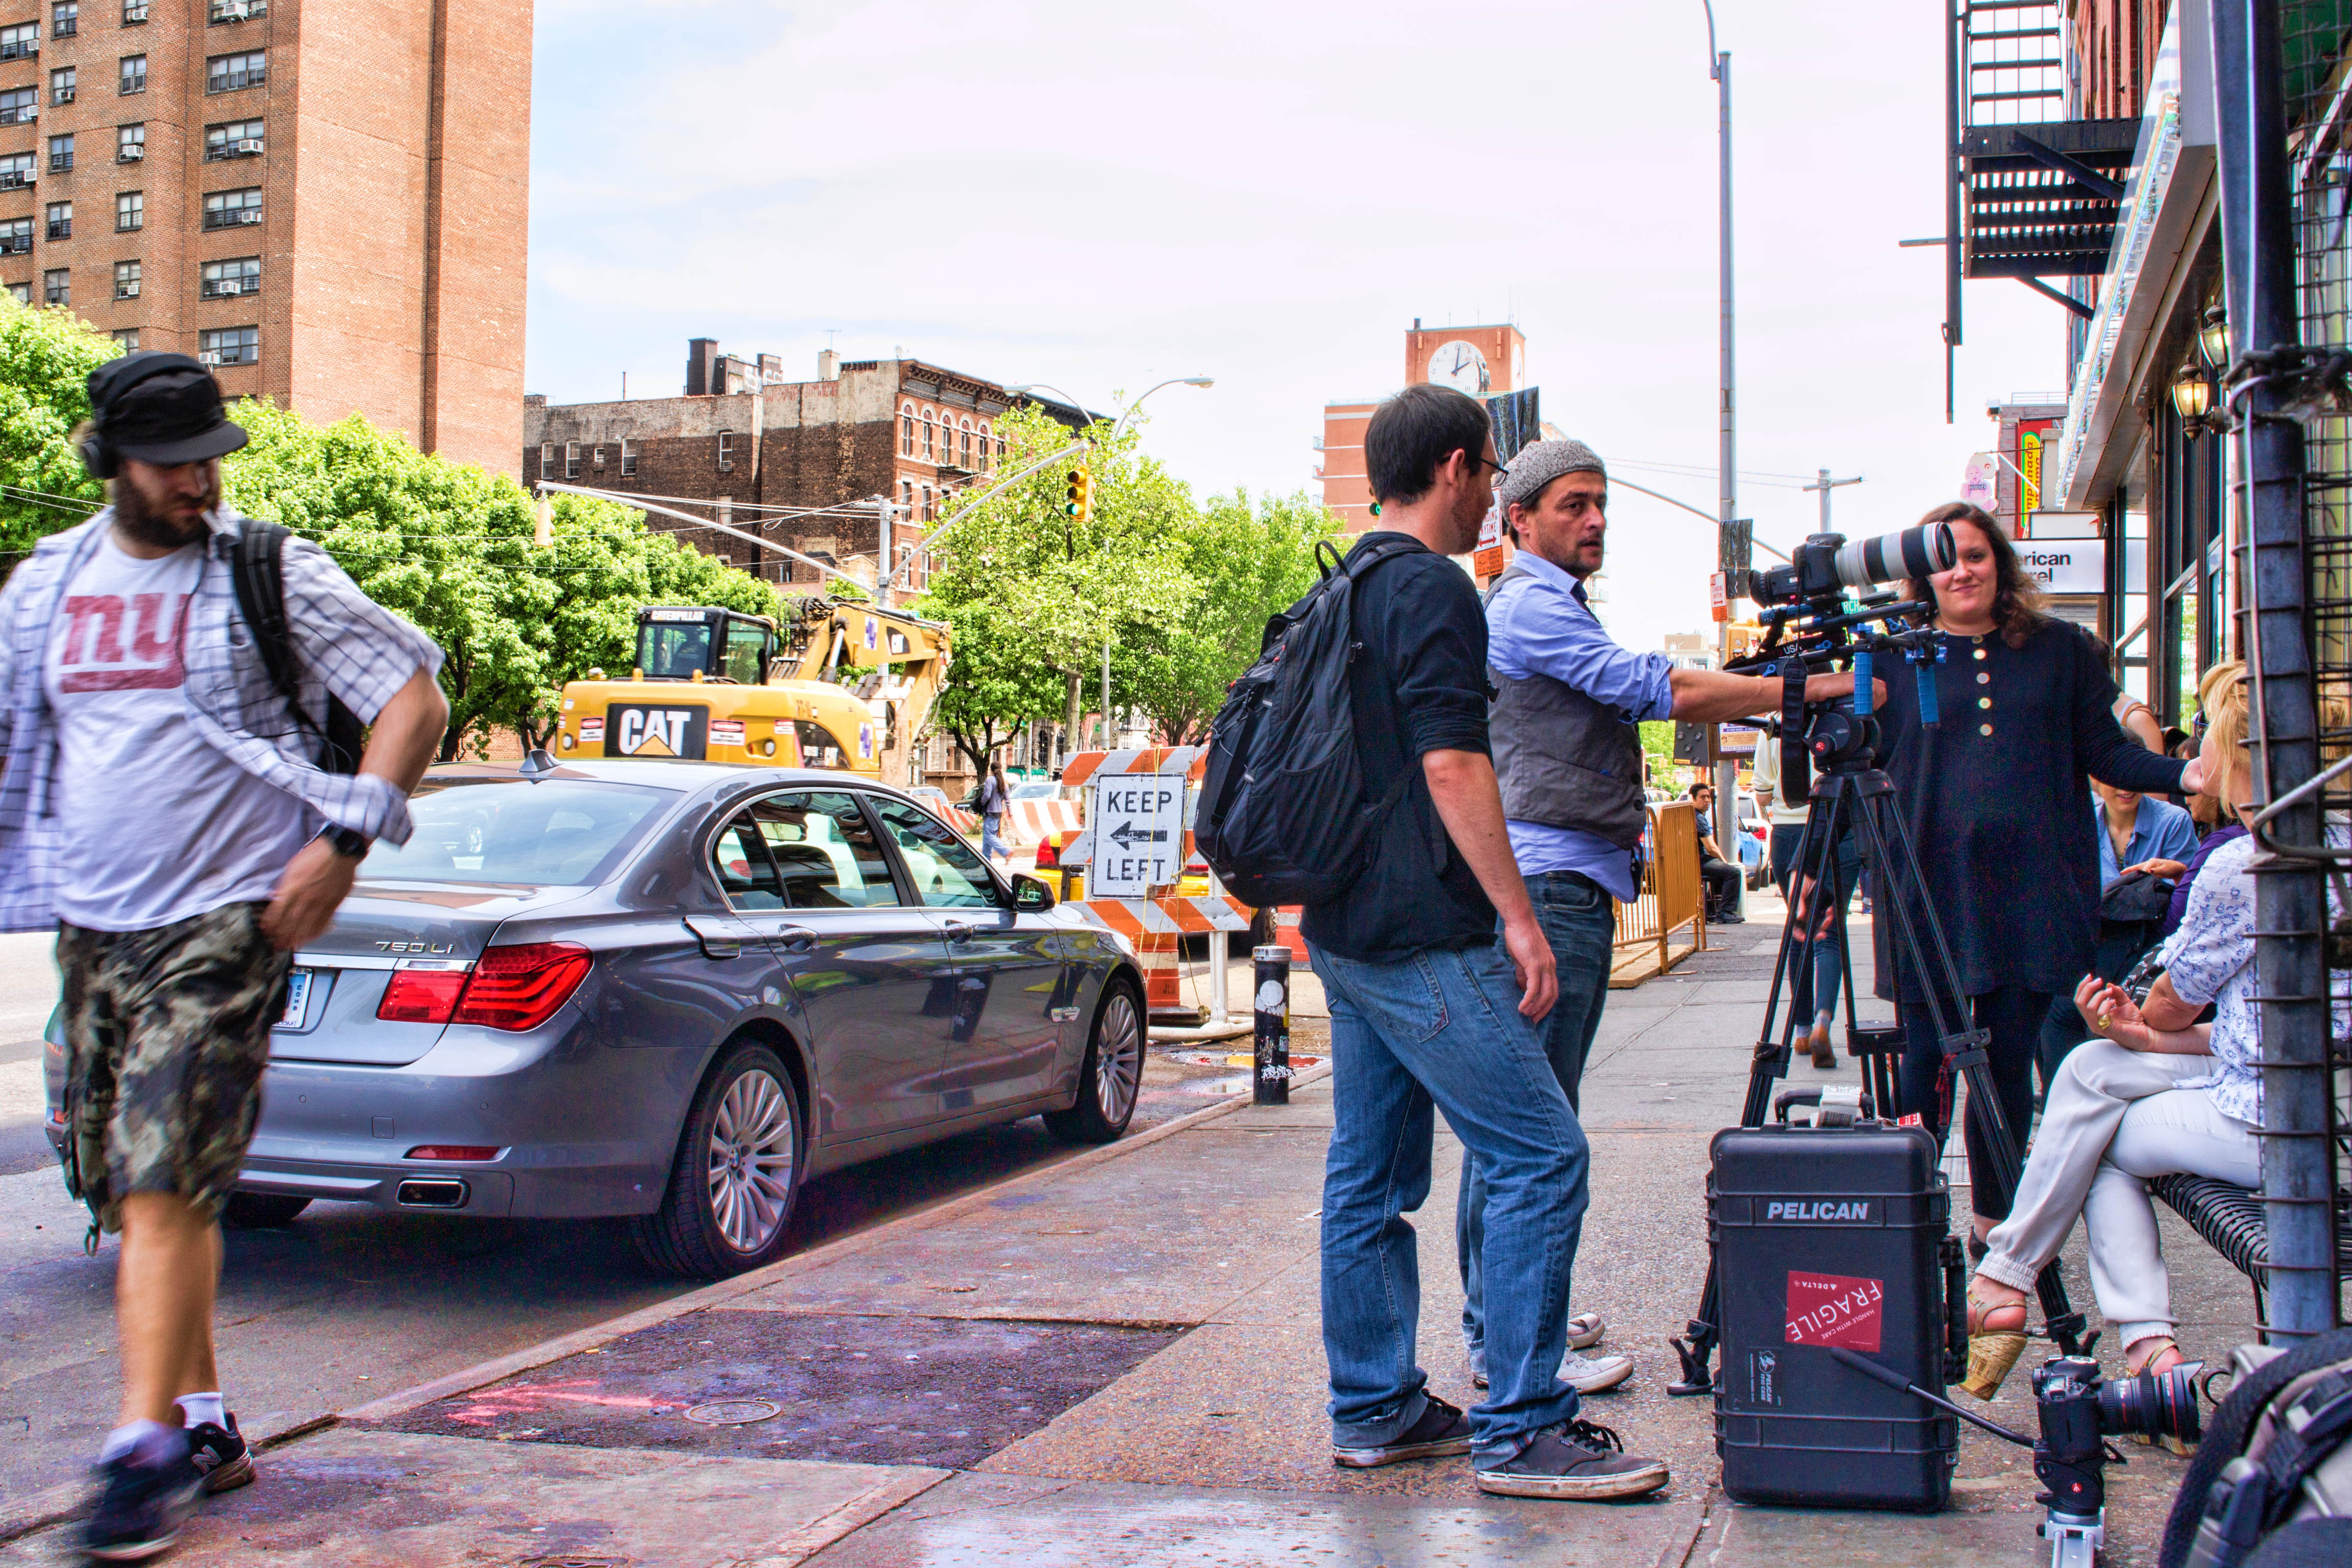
pedestrian, manhattan, vehicle, streetphotography, newyork